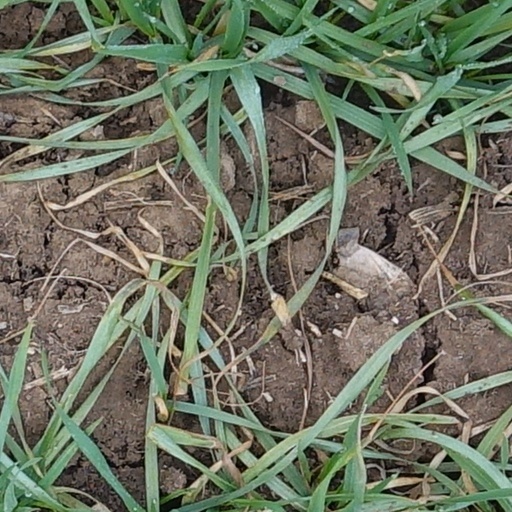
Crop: wheat